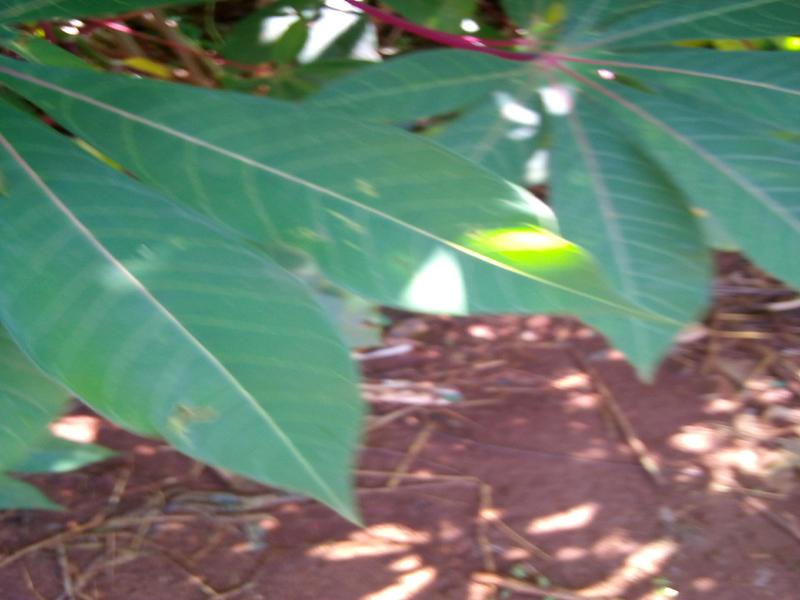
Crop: cassava
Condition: healthy